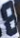
Number: 8